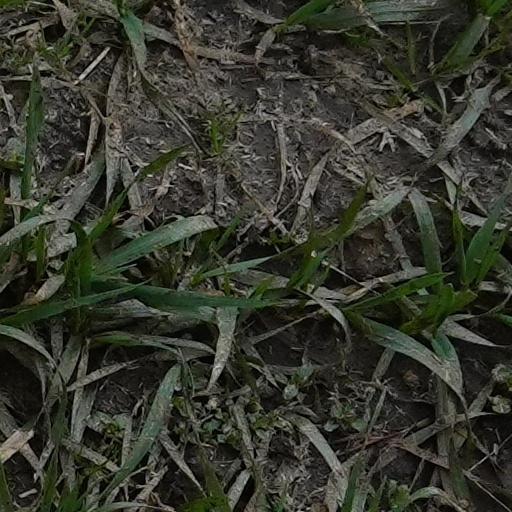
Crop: wheat